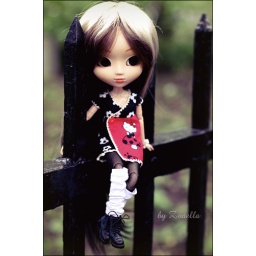
Let's take a little break... Hope is wearing a cute dress by Megipupu.